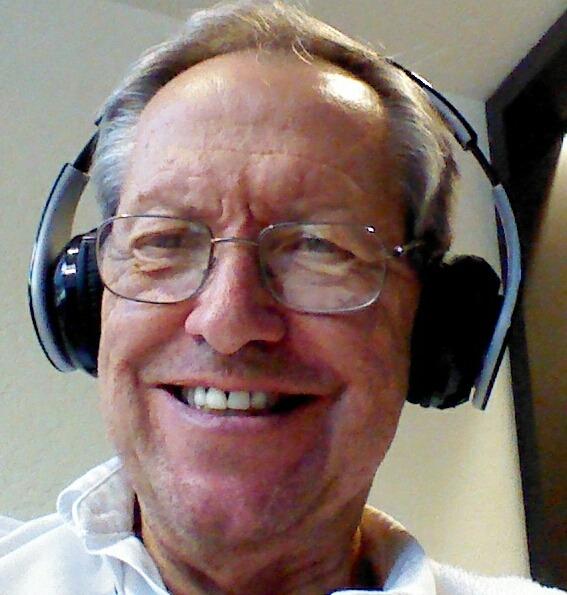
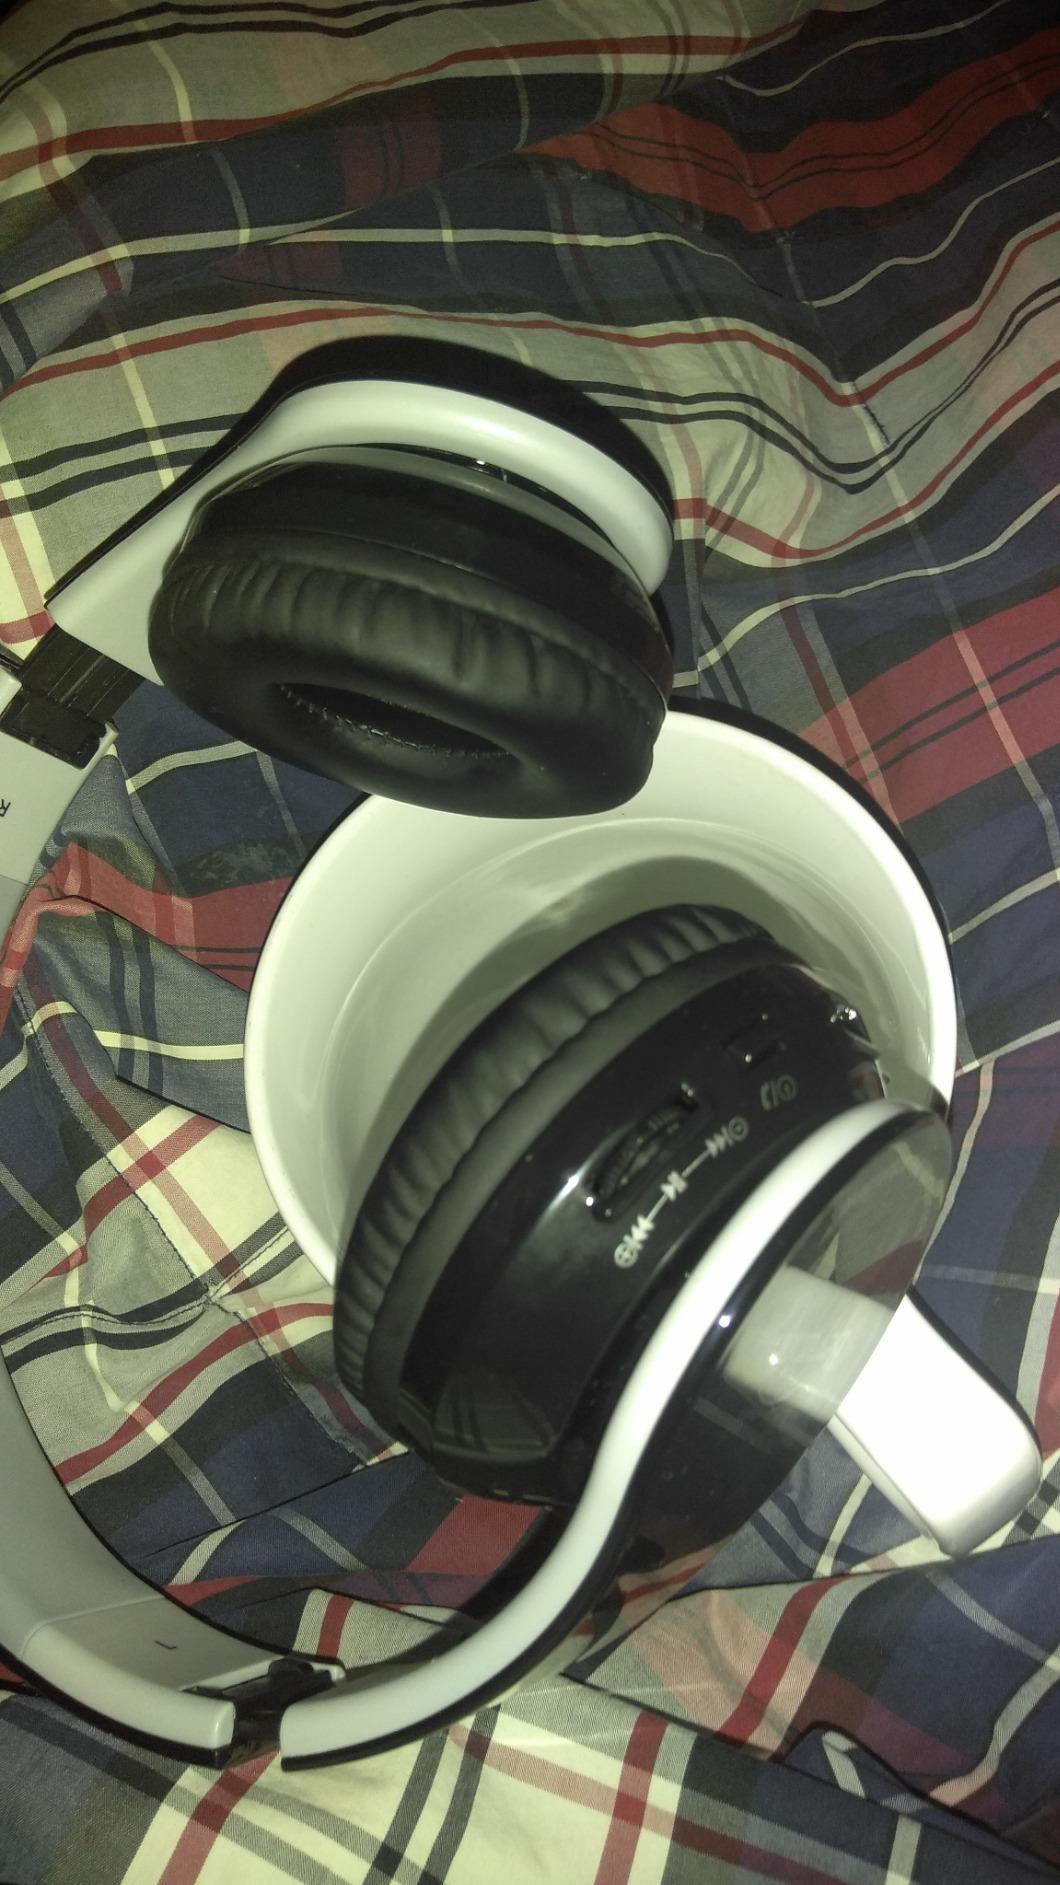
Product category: headphones
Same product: yes